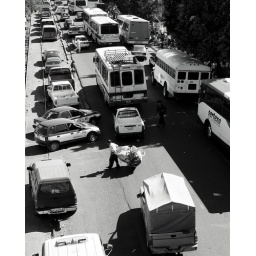
From the pedestrian bridge leading to the main market in Oaxaca, Mexico